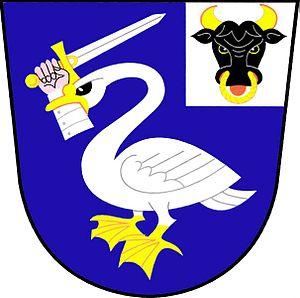
Křtěnov est une commune du district de Blansko, dans la région de Moravie-du-Sud, en République tchèque. Sa population s'élevait à 214 habitants en 2017.